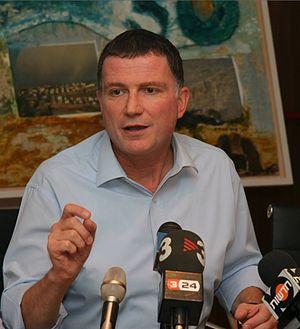
Cette liste présente les 120 membres de la 19ᵉ législature de la Knesset d'Israël au moment de leur élection le 22 janvier 2013 lors des Élections législatives israéliennes de 2013. Elle présente les élus par partis.